Colonnades Shopping Centre

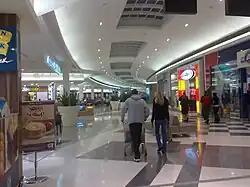
Food court

Colonnades Shopping Centre is a shopping centre in Adelaide, South Australia. It is located in the suburb of Noarlunga Centre, on a large allotment of land with access from Goldsmith Drive, Beach Road and Burgess Road. It is the second largest shopping centre in Adelaide, behind Westfield Marion and Westfield Tea Tree Plaza.